Aoife Mulholland

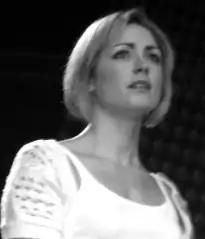
Mulholland in 2007

Aoife Mulholland (born 29 May 1982) is an Irish actress and musical theatre performer from Salthill, Galway. Aoife is a successful leading lady in London's West End. She has starred as Roxie Hart (twice) in "Chicago", at the Cambridge Theatre and for 18 months as Maria von Trapp in "The Sound of Music" at the London Palladium; and as Brooke Wyndham in "Legally Blonde" at the Savoy Theatre. She has also appeared in concerts, films and several popular TV series.